Magic Tour (Bruce Springsteen)

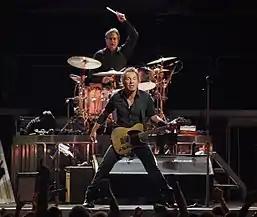
Max Weinberg keeps his eye on Springsteen at all times during a show. Veterans Memorial Arena, Jacksonville, Florida, August 15, 2008.

The fifth and final U.S. leg began with three shows at Giants Stadium, seen at the time as possibly Springsteen's last there. The opening "Tenth Avenue Freeze-Out" had the upper deck literally shaking, while Lofgren's impromptu somersault during "Because the Night" astounded everyone, especially since Lofgren was headed to double hip replacement surgery after the tour. The practice of longer shows and of songs played for sign requests continued. The latter was now cued by an extended drumbeat for "Summertime Blues" or "Light of Day" while Springsteen collected and assessed the many signs. The fourth and fifth legs also featured a new "Build Me a House" stage rap from Springsteen, located in 15-minute renditions of "Mary's Place"; the rap would carry over onto the next tour, albeit in a different song. Springsteen obscurities continued to be played, although the stadium audiences would be inattentive for quiet, intense numbers such as